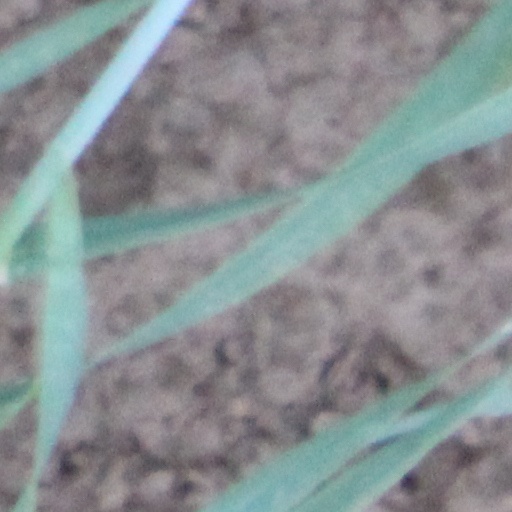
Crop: wheat